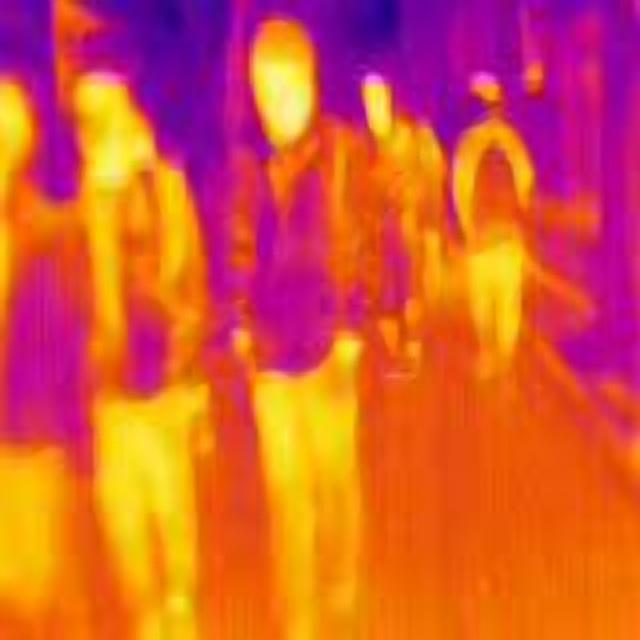
Detected objects:
label: person
label: person
label: person
label: person
label: person
label: person